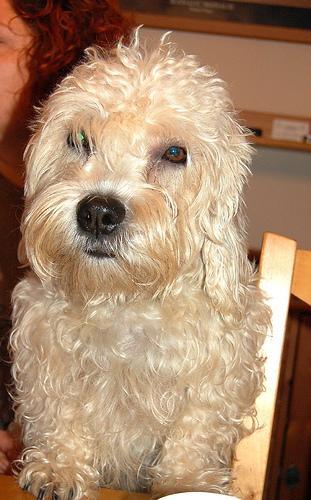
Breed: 211-n000052-Dandie_Dinmont